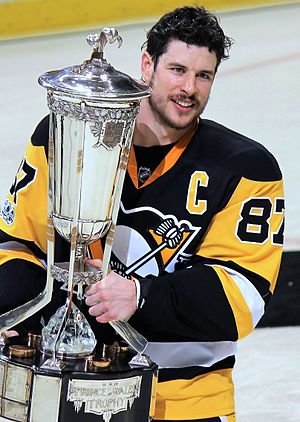
Eastern Conference (NHL) / Mesterskaber
Sidney Crosby fra poserer med Prince of Wales Trophy efter at Pittsburg Penguins har vundet mesterskabet i Eastern Conference i 2017.
Østkonferencen er en af to konferencer i den professionelle nordamerikanske ishockeyliga, National Hockey League (NHL), og den består af ligaens to østligste divisioner: Metropolitan Division og Atlantic Division med i alt 16 hold. Dens vestlige pendant er Western Conference.